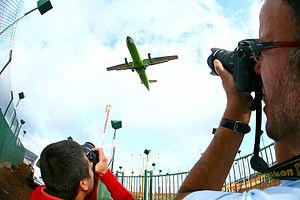
Un spotter est un passionné d'aviation parcourant les aéroports et aérodromes pour observer, répertorier, prendre des photos d'avions et/ou notes diverses.